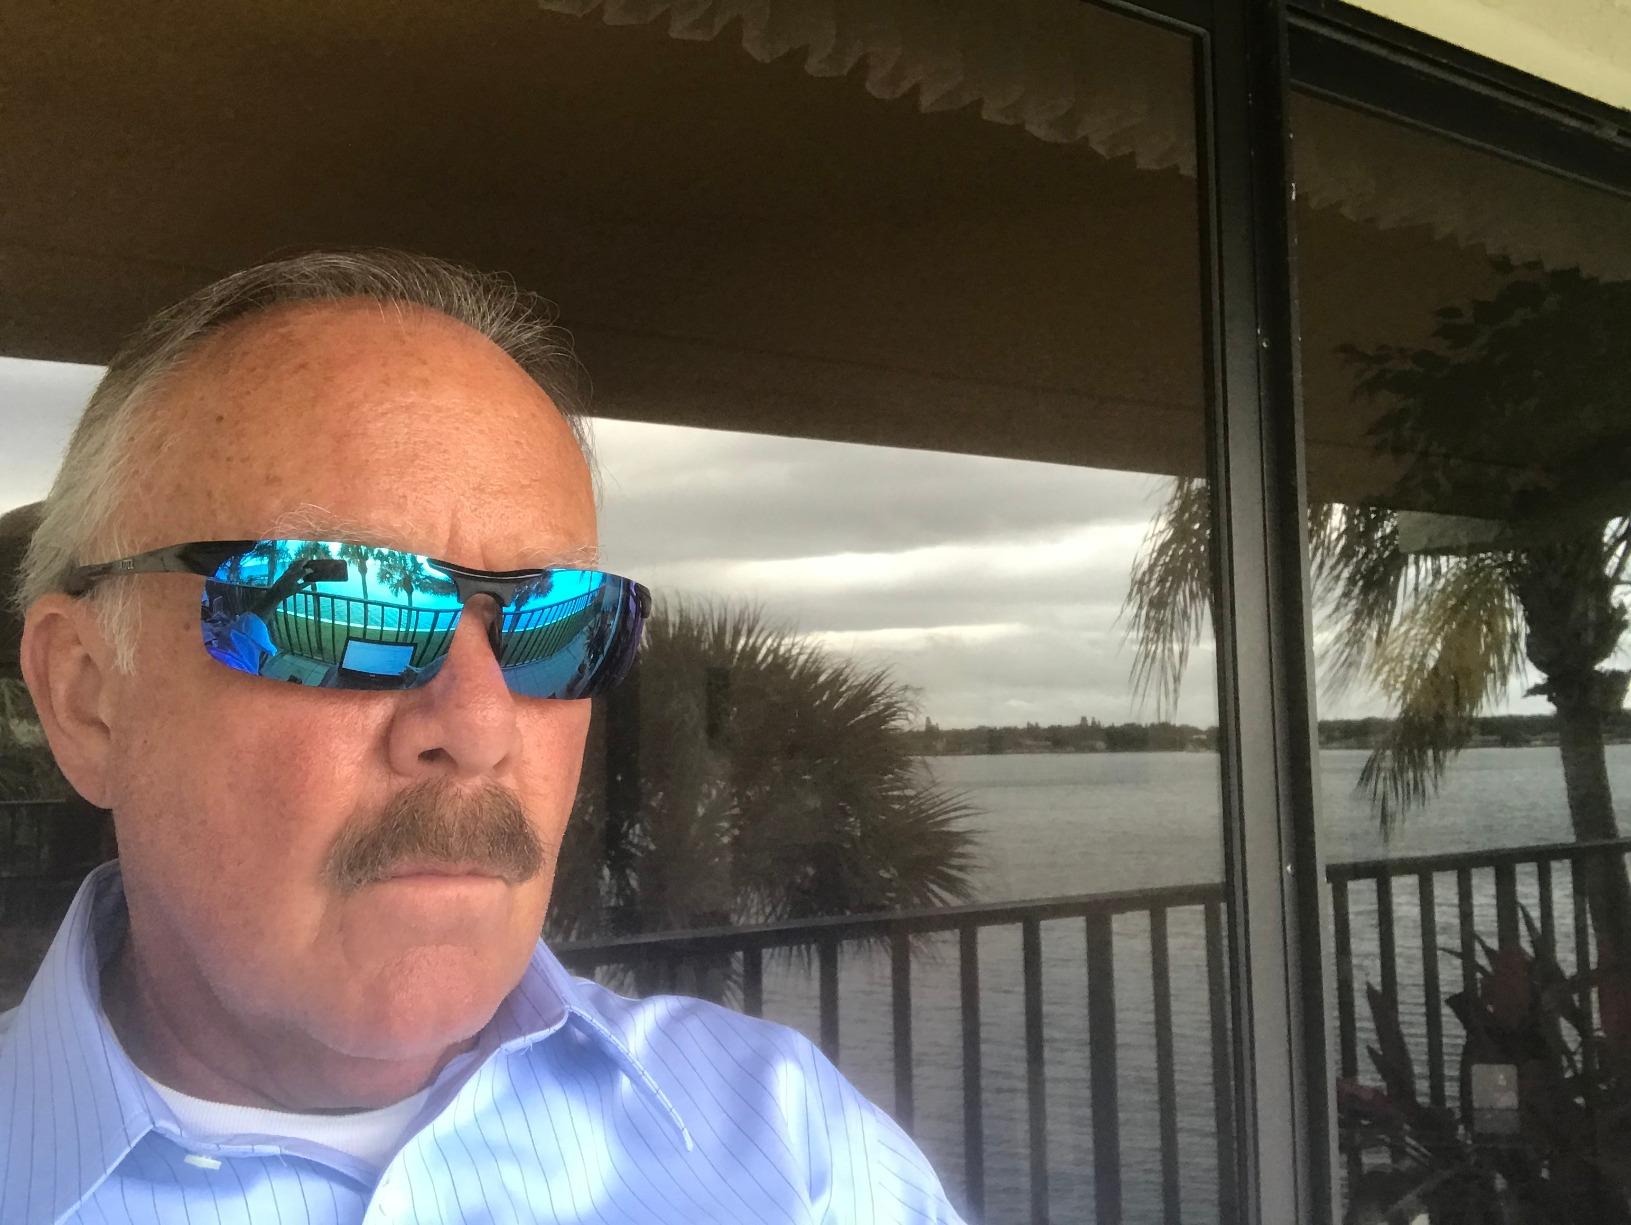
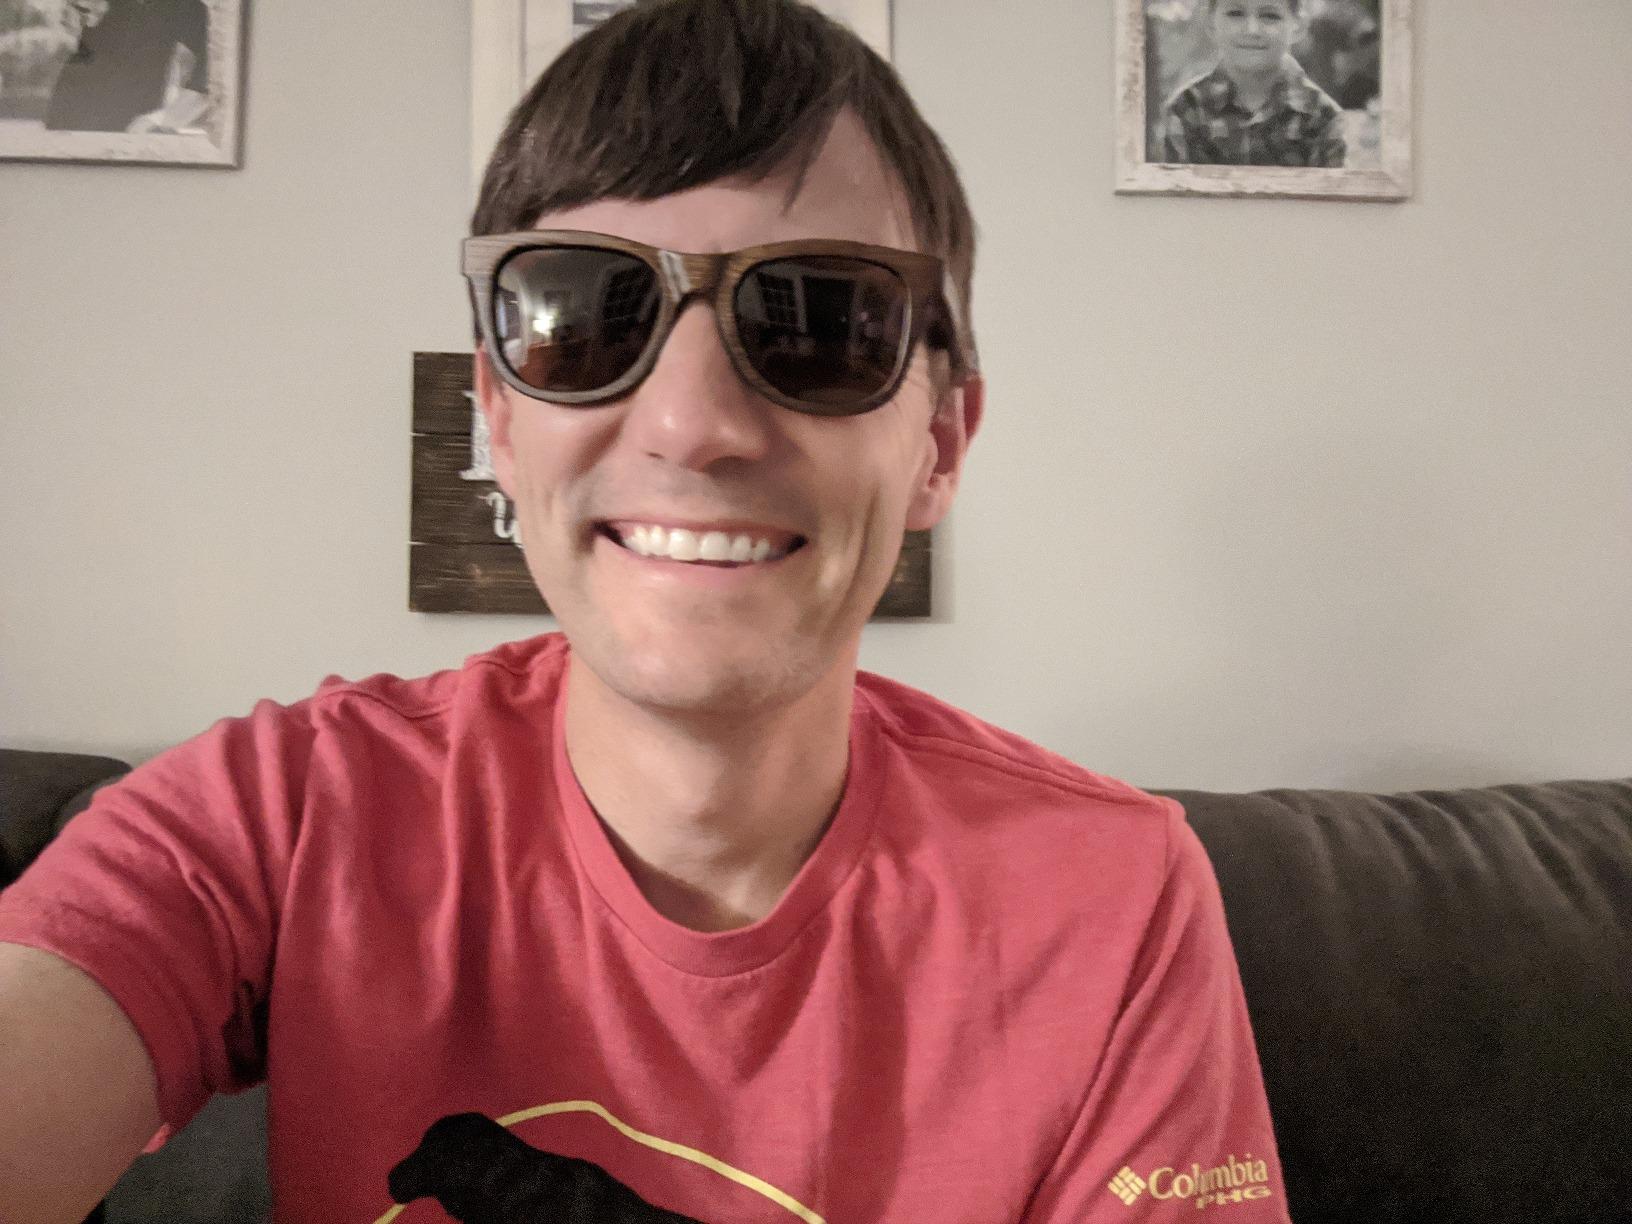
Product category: accessories_sunglasses
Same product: no